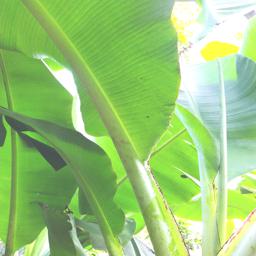
Label: JAHAJI LEAF